Tharun Moorthy

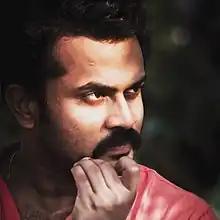

Tharun Moorthy is an Indian film director and screenplay writer who predominantly works in Malayalam Cinema, with his first film being "Operation Java". His second film, "Saudi Vellakka", was chosen for the Indian Panorama at IFFI 2022.